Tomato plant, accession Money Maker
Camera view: horizontal (90 deg, fisheye); turntable rotation: 120 degrees
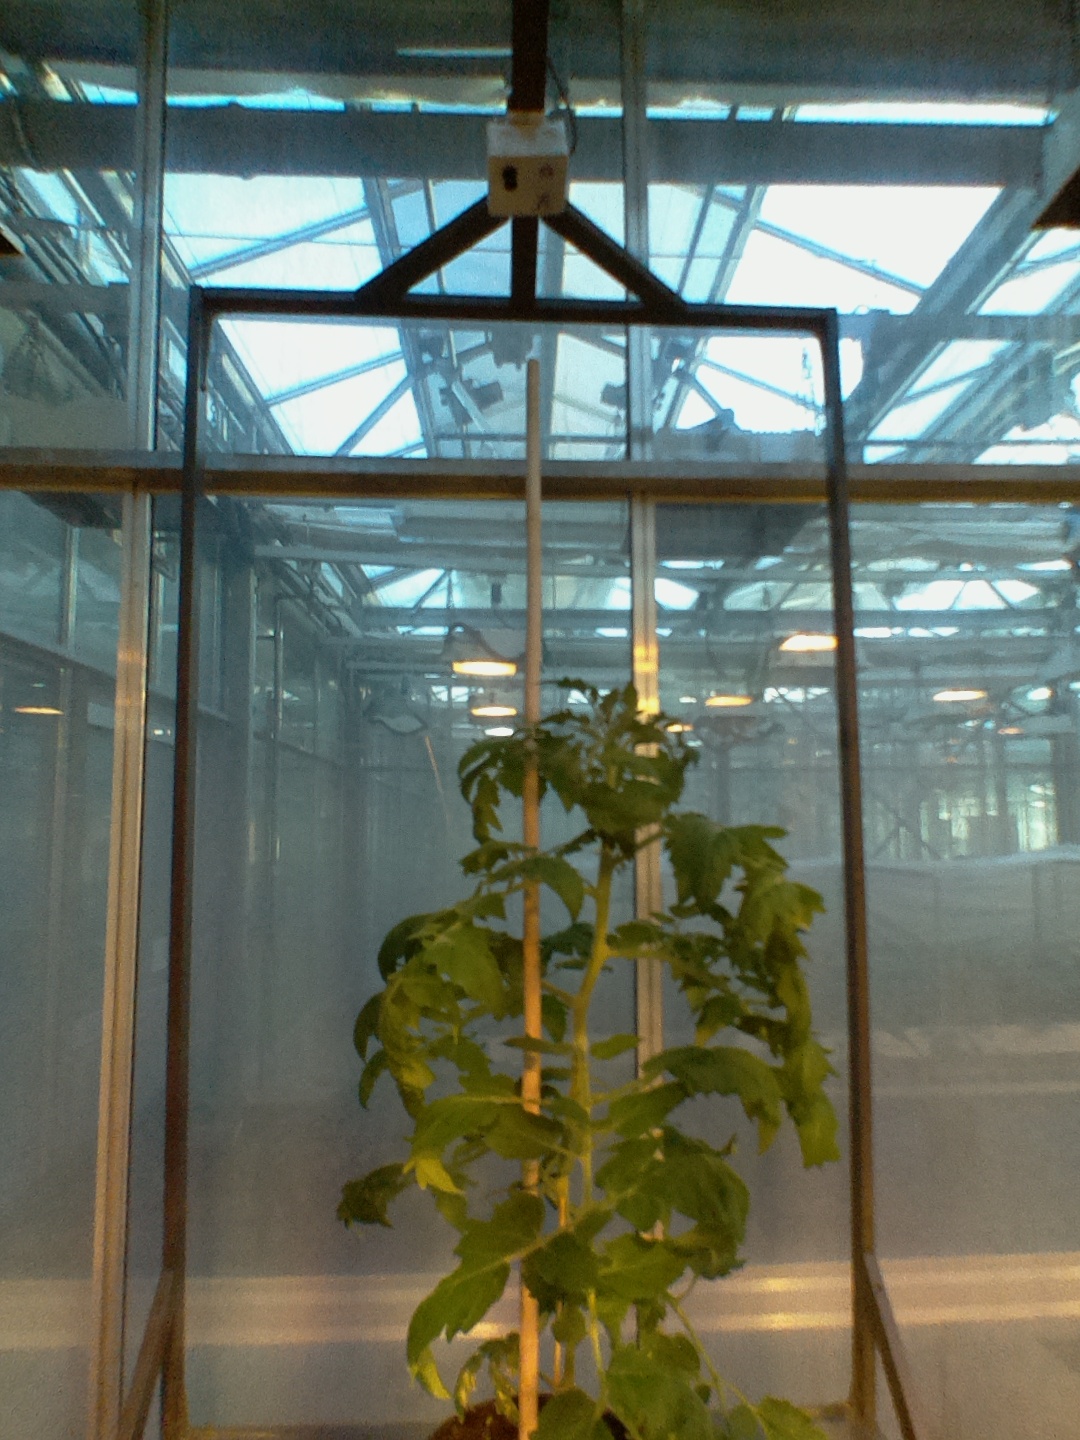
BBCH growth stage 61: 10%-20% of flowers open